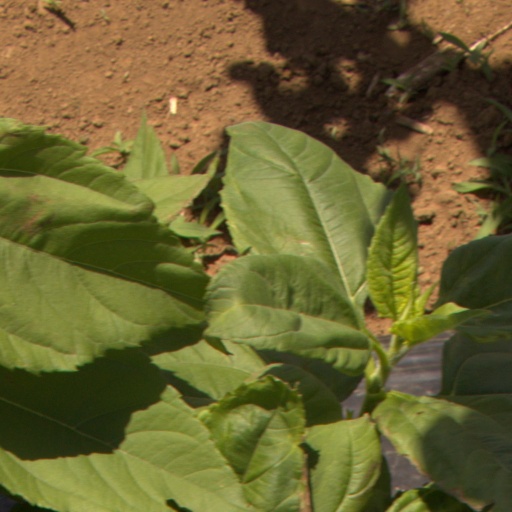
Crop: Jerusalem artichoke